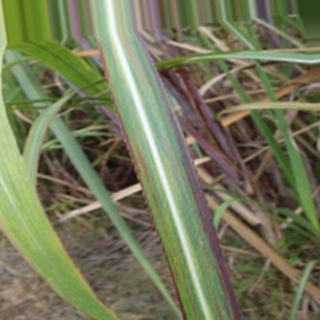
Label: sugarcane_bacterial_blight